Coliseo Iván de Bedout

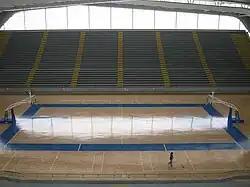

Coliseo Iván de Bedout is an indoor sporting arena that is located in Medellín, Colombia. The arena is mainly used to host basketball and futsal games. The arena's seating capacity for basketball and futsal games is 6,000. The arena has been a part of the Medellín Sports Coliseum since 2009.